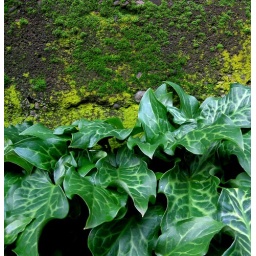
these damn plants are taking over my vegetable garden. the wall is not nearly so colorful in summer.